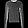
Label: Pullover